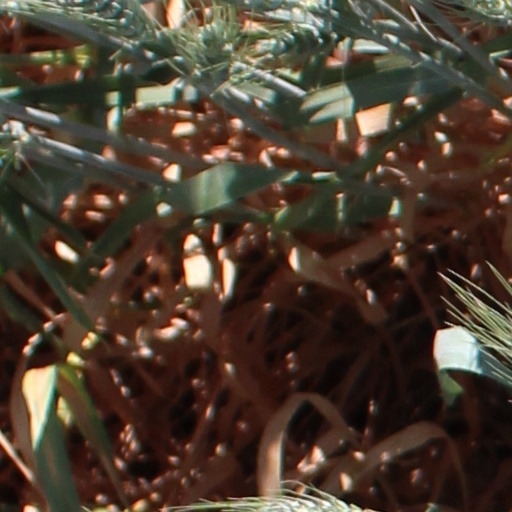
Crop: wheat